Arki Dikania Wisnu

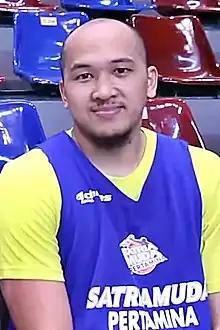

Arki Dikania Wisnu (born March 15, 1988) is an American-born Indonesian professional basketball player for Dewa United Banten of the Indonesian Basketball League (IBL). He played college basketball for the Baruch Bearcats.